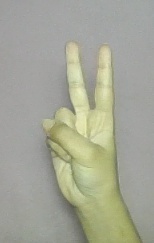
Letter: taa